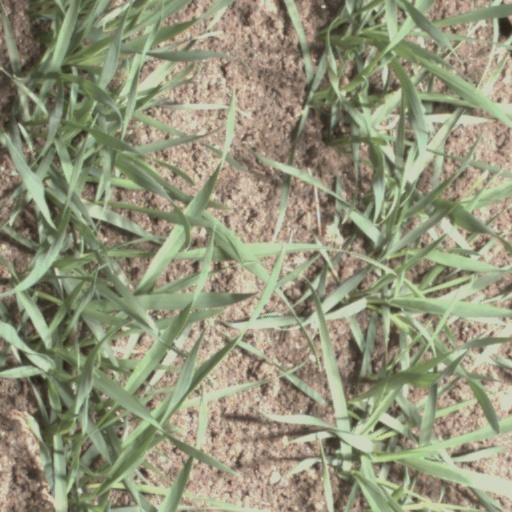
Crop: wheat